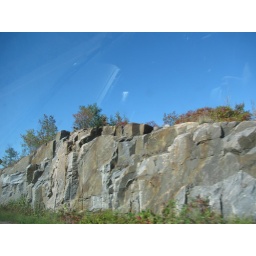
For miles along this highway in Canada people had stacked rocks up. On both sides and the median.